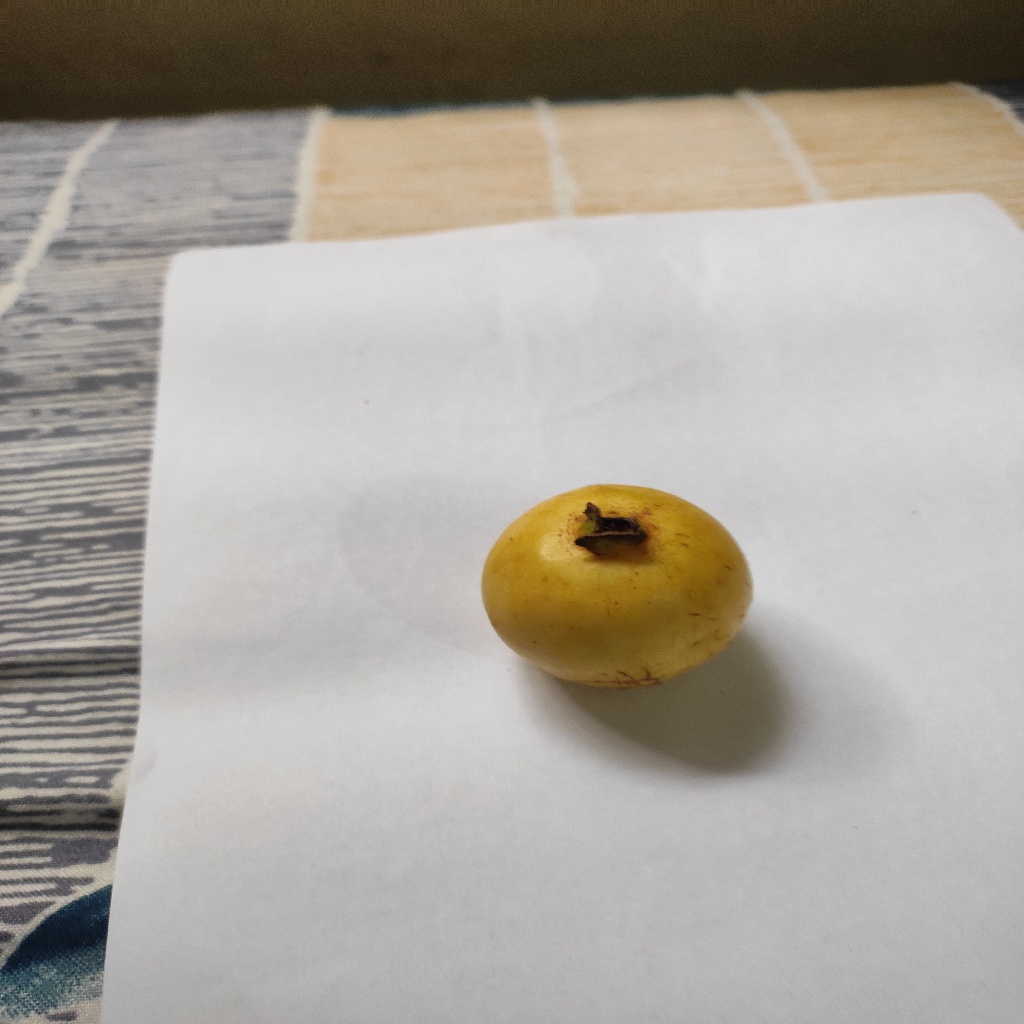
Crop: guava
Quality class: Class_A